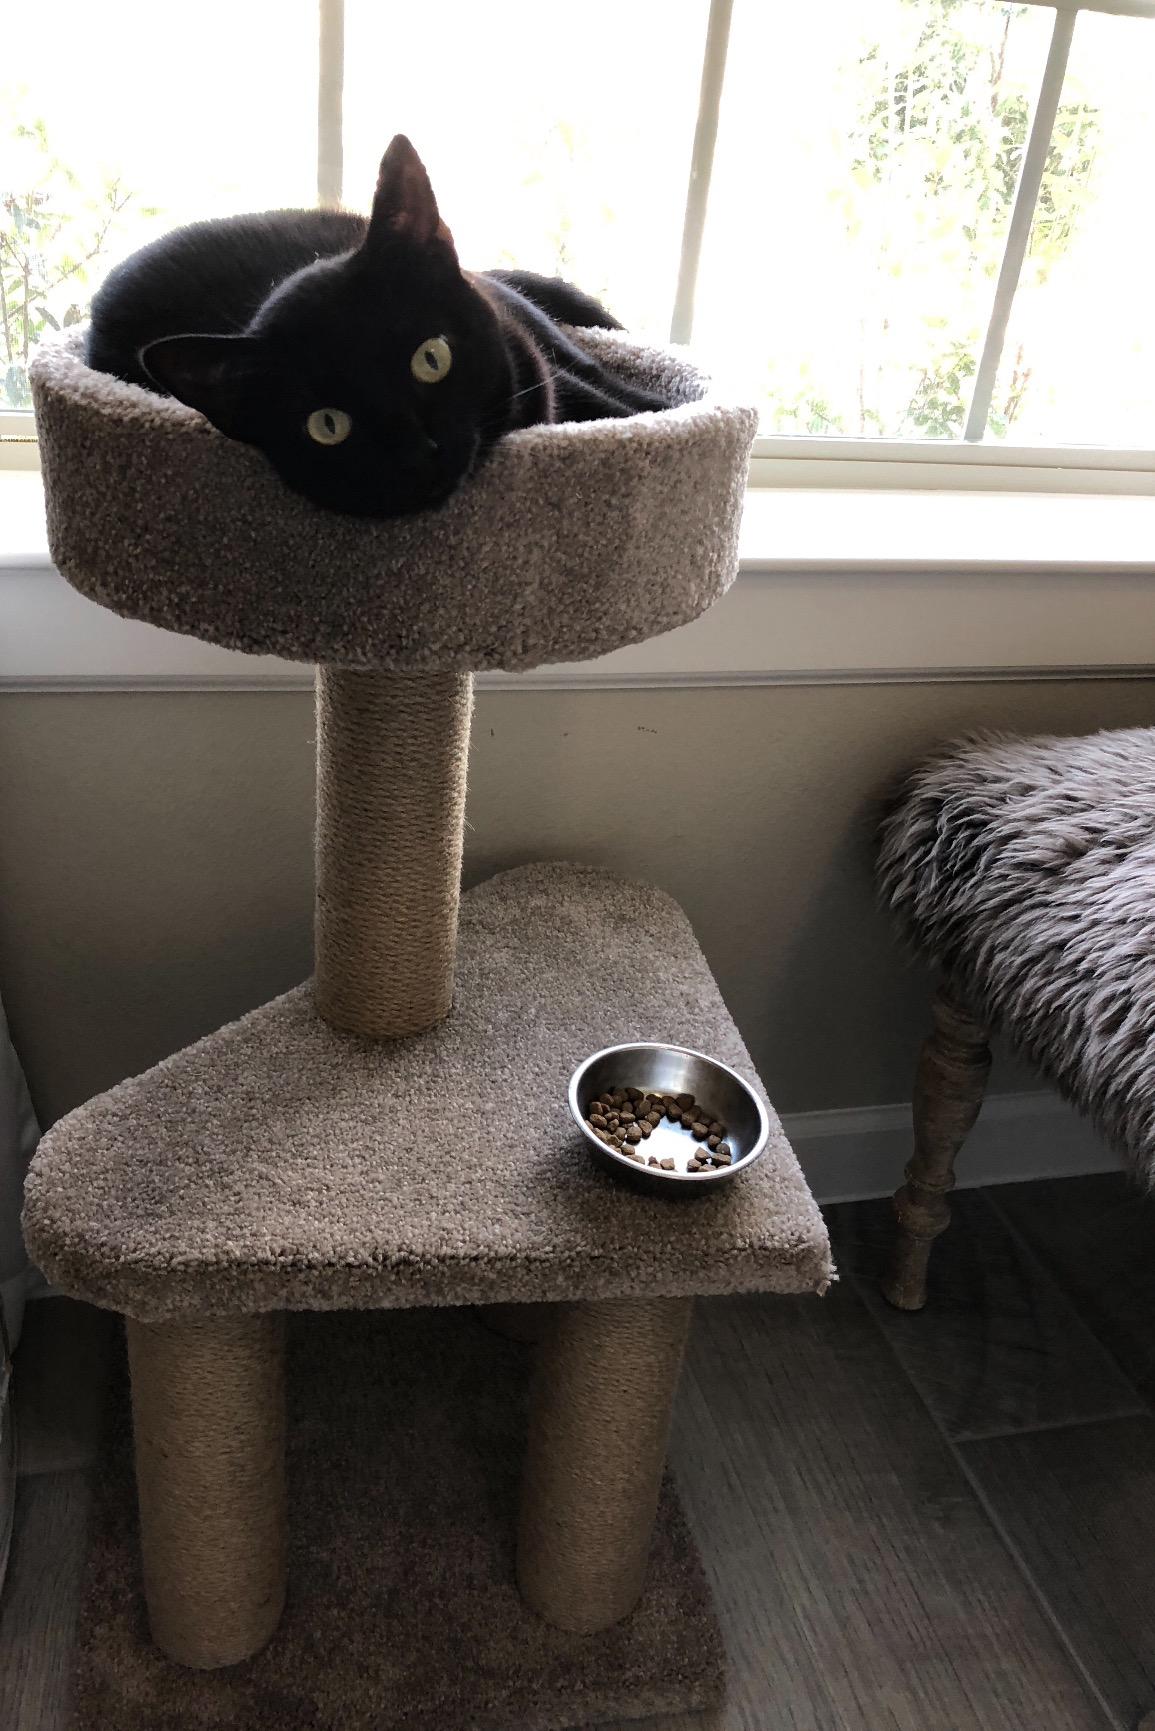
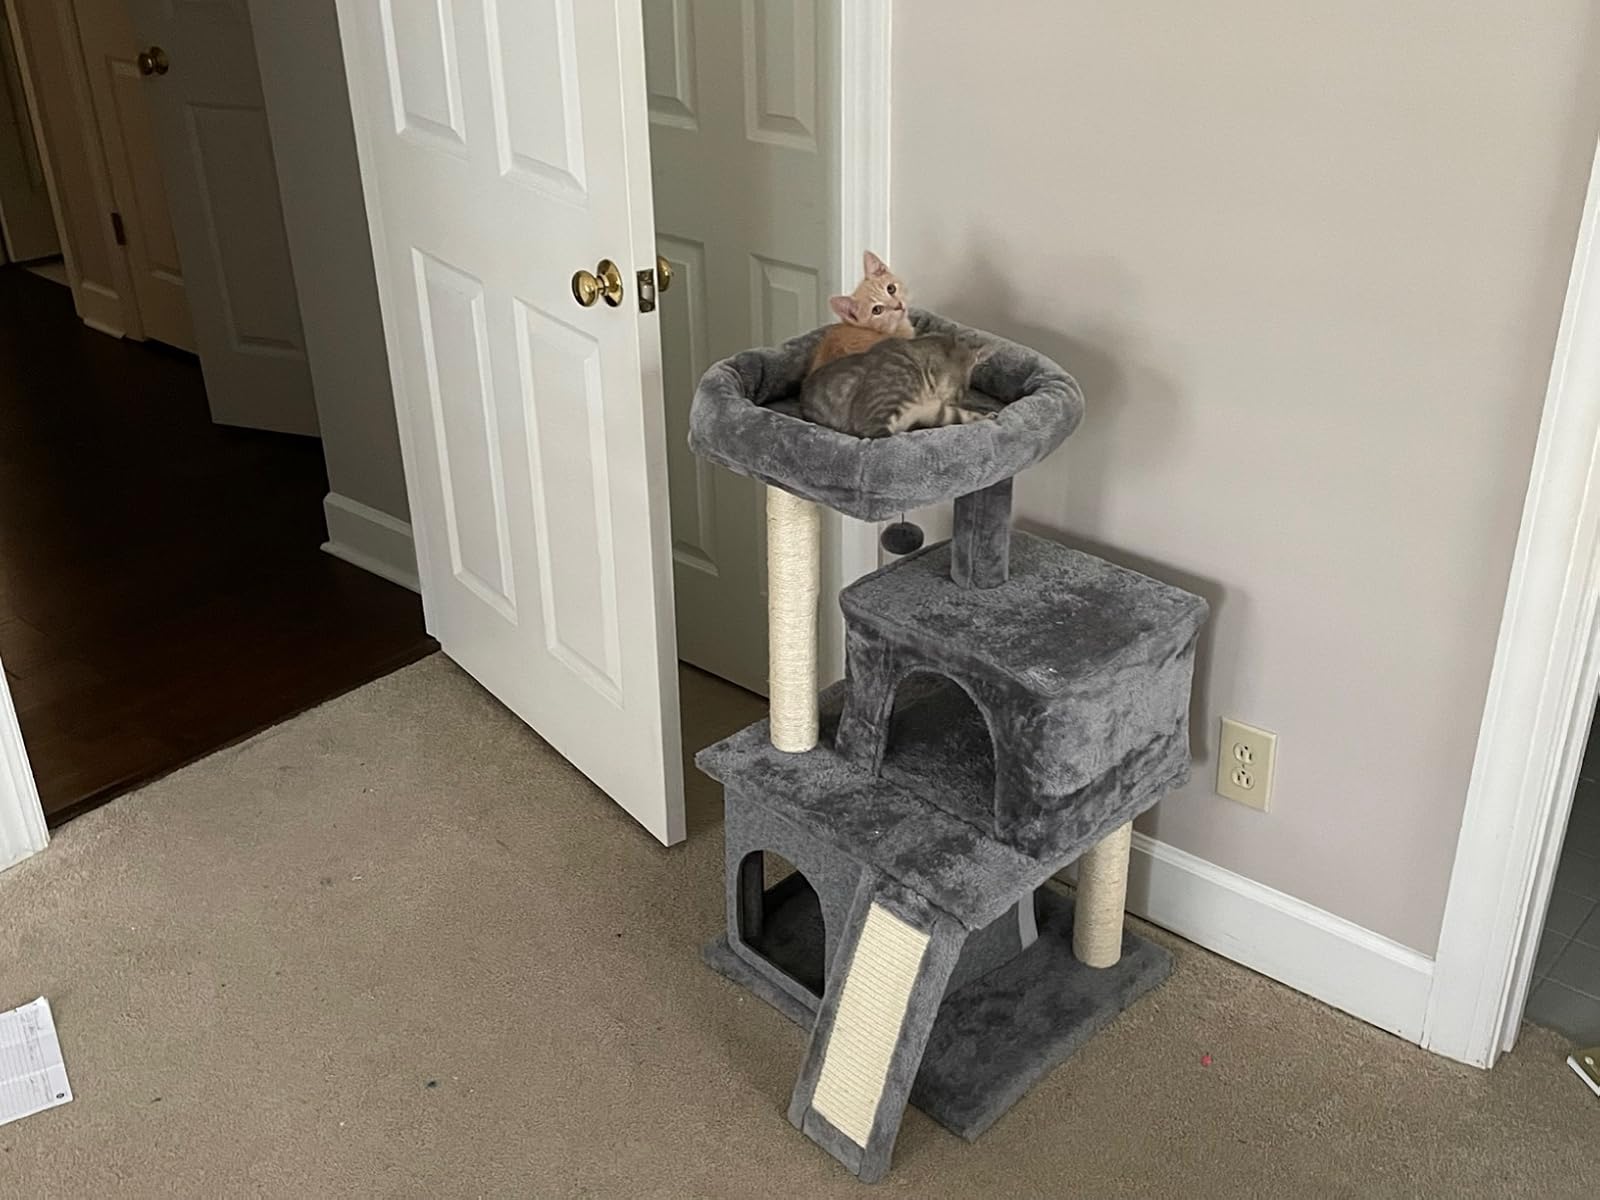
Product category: items_cat tree
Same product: no